Trento railway station

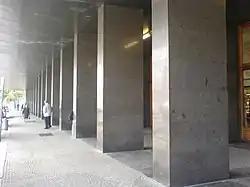
The external colonnade

The passenger building hosts the ticket office, a waiting room, two newsagent stores and a cafe bar.